St Nicholas Church, Worth

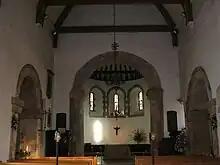
Interior, looking east towards the apsidal chancel

St Nicholas Church is one of the oldest churches in the country and has been a place of Christian worship and devotion for well over 1000 years. It is known that the church is of Anglo-Saxon origin, and parts of it have been dated to between AD 950 and 1050, in particular the chancel arch and apse. It was built in what, at the time, was a forest. The reason for building a church here is unknown, but it is surmised that the area would have had good hunting grounds and royal or noble visitors to the grounds would need a place to pray in comfort. As it was a large church isolated in the forest, it is unlikely it was just for local needs. After the Norman conquest of England in 1066, William the Conqueror gave the church to his son-in-law William de Warenne, whose coat of arms is still visible in the stained glass windows of the church. In the 14th century, the church was passed from the de Warrenne family to the Fitzalan family, who lost it in 1415 to Nevills, Earl of Abergavenny.